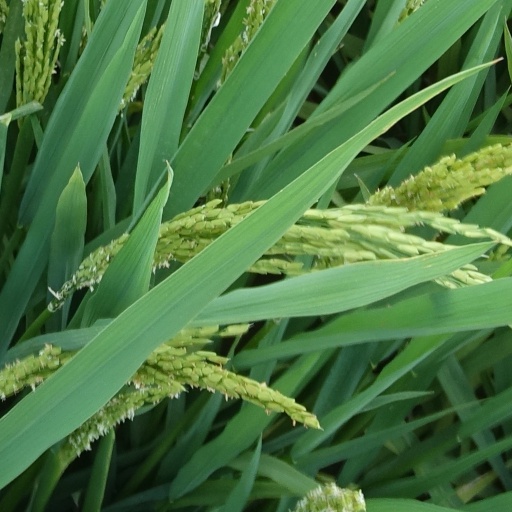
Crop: rice